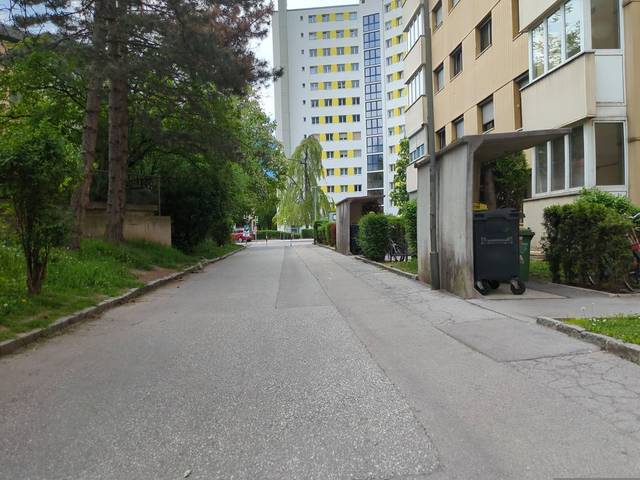
Region: Austria
Coordinates: 47.274, 11.438